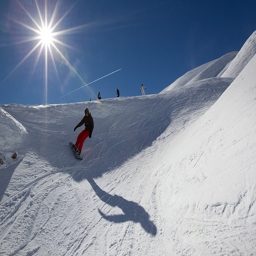
A person who is snowboarding down a hill.
A person snowboarding down a mountain on a sunny day.
A young person snowboarding down a hill is having fun.
A snowboarder in red pants casts a shadow on the slope beneath him.
the snowboarder is coming down the side of the mountain